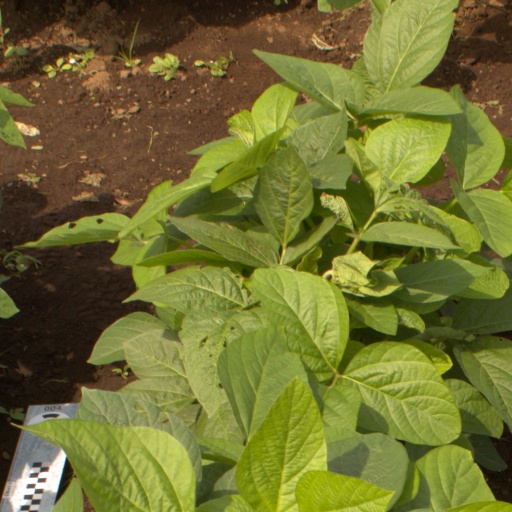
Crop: soybean